JackBoys (rap group)

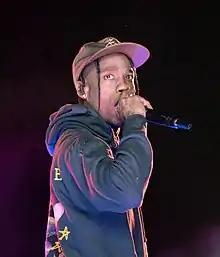
JackBoys' founder Travis Scott performing at the Openair Frauenfeld in 2019

JackBoys is an American rap group composed of artists signed to Cactus Jack Records, a record label founded by rapper Travis Scott. Its current members includes Scott himself, Don Toliver, Sheck Wes, SoFaygo, Chase B, Wallie the Sensei, and Luxury Tax 50. They released the compilation album "JackBoys" in 2019 and their second compilation, "JackBoys 2", in 2025. Both albums peaked atop the "Billboard" 200 chart.